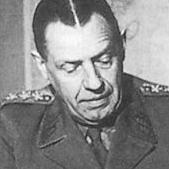
Age: 52